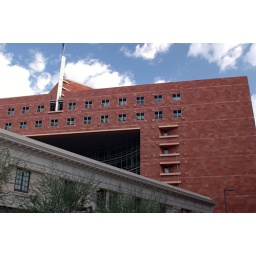
The red building is the Phoenix Municipal Court House in Phoenix, Arizona, USA.